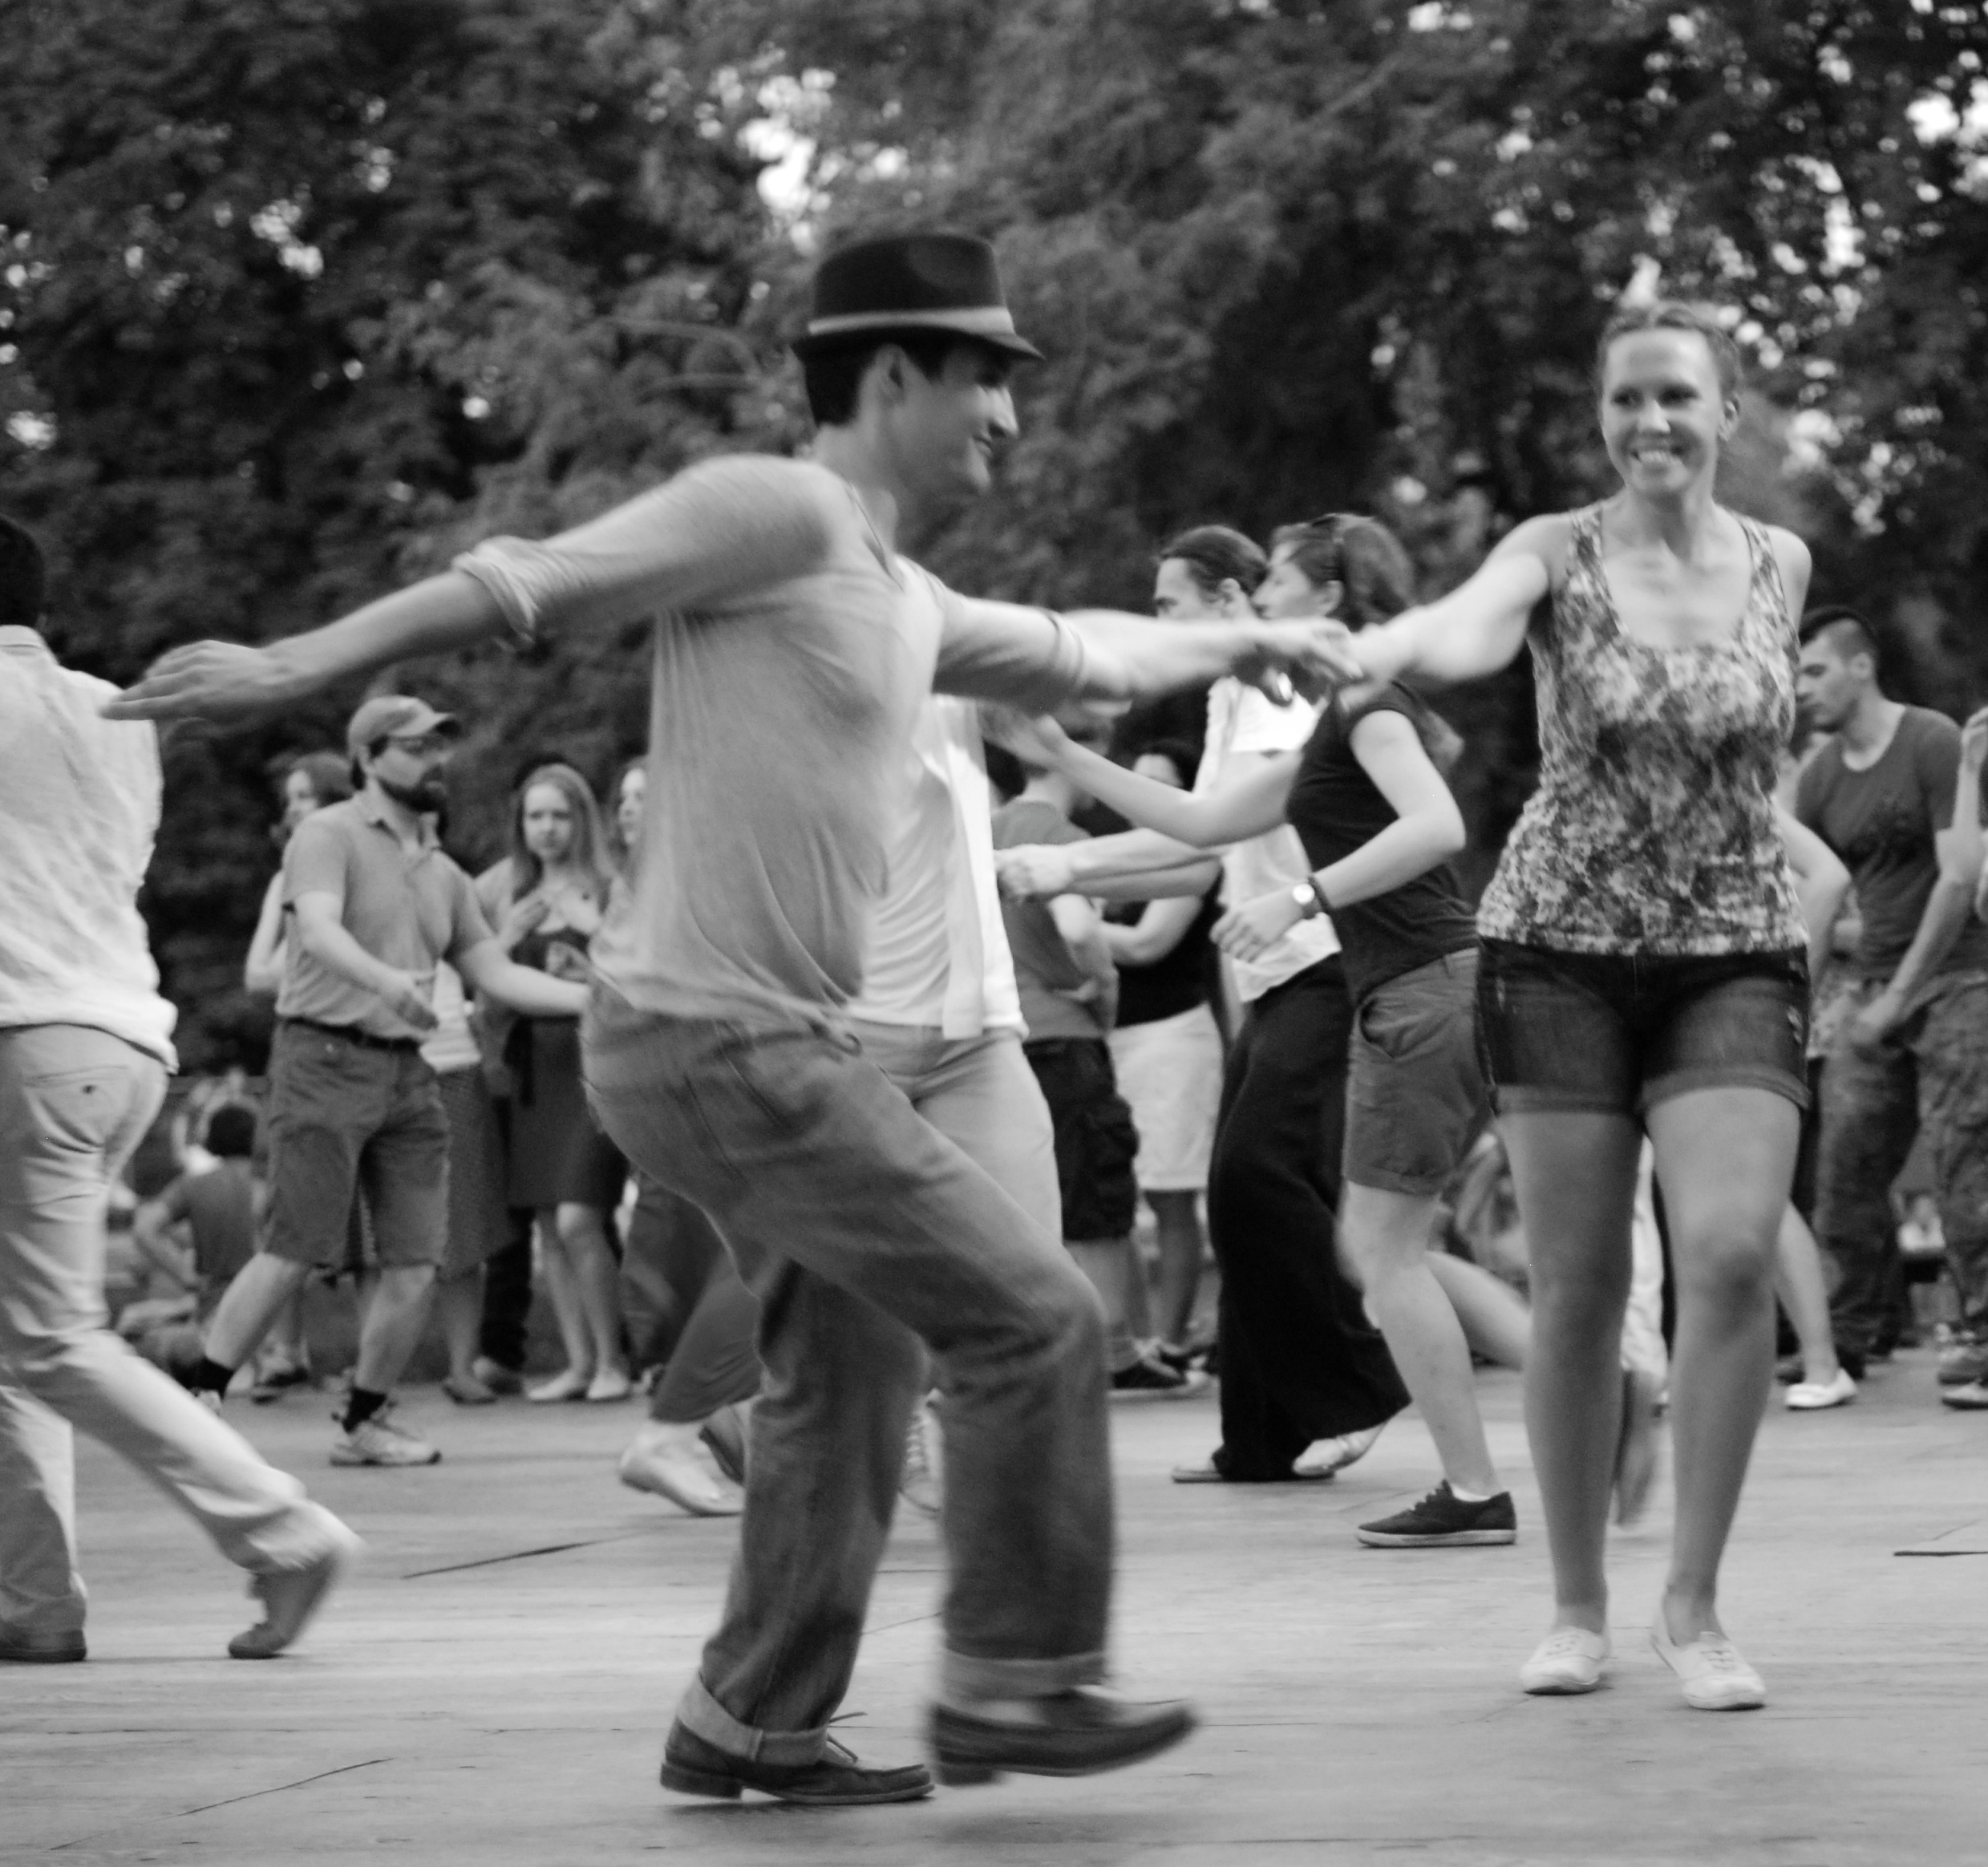
black and white, people, girl, woman, street, europe, dance, nikon, monochrome, lady, ballet, performance art, candid, girls, 50mm, women, sports, moscow, event, nikkor, russia, d80, afsnikkor50mmf14g, entertainment, moskau, nikond80, moscou, f14g, 50mmf14g, performing arts, choreography, team sport, monochrome photography, modern dance, concert dance